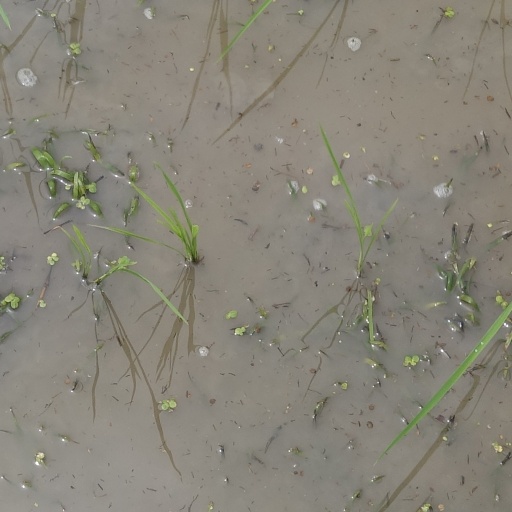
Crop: rice